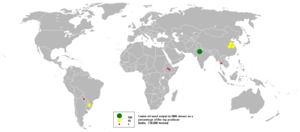
L'huile de ricin est une huile végétale non-alimentaire, appelée de façon impropre « huile de castor ». Elle est obtenue à partir des graines de ricin. Elle est incolore à jaune très clair.